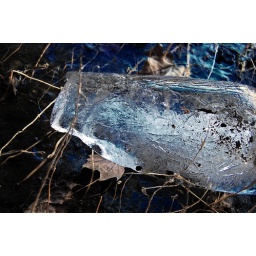
Photos of ice formations under the old railroad bridge over Standing Stone Creek, Huntingdon, Pa.